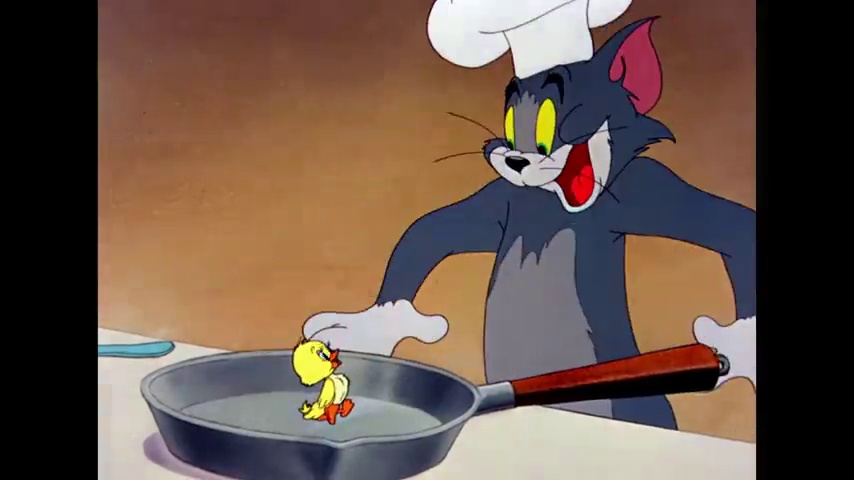
Portrait style: Cartoon Portrait